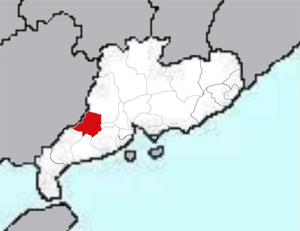
Yunfu est une ville de l'ouest de la province du Guangdong en Chine méridionale. Elle est située entre les villes de Wuzhou et de Foshan.